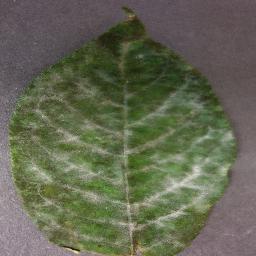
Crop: cherry
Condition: (including_sour)_powdery_mildew